Tasmanian Devil (Looney Tunes)

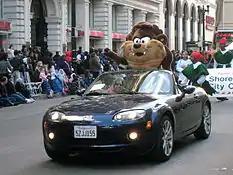
A Taz costume at a Christmas parade in Oakland, California

The character's first video game outing was in a title from the later days of the Atari 2600, in a 1983 release entitled "Taz". The 1990s saw a return of the character to video games in "Taz-Mania" and its semi-sequel "Taz in Escape from Mars". Both titles appeared on the Mega Drive/Genesis, Master System & Game Gear systems. There were other Taz-Mania games released on the Nintendo SNES and Game Boy systems. He also costarred in the PlayStation/PC game "", and in 2002's "" on PlayStation 2, GameCube, Xbox and PC. He also appeared in the video games "The Bugs Bunny Crazy Castle 2", "The Bugs Bunny Birthday Blowout", "", "", "Bugs Bunny Crazy Castle 3", "Bugs Bunny in Crazy Castle 4", "", and "Galactic Taz Ball". He was even the inspiration for a video game character himself, namely Crash Bandicoot.